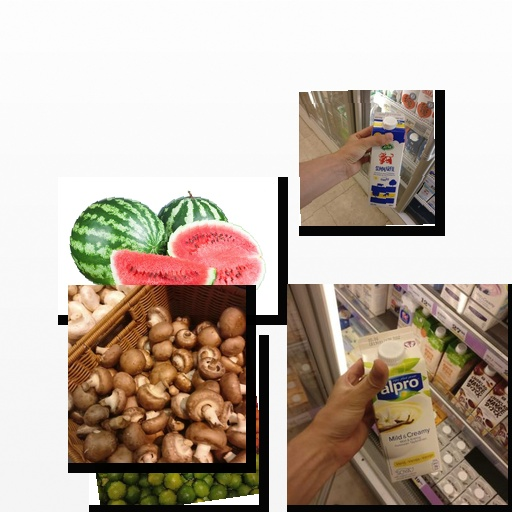
Food items: mushroom, sour_milk, lime, vanilla_soyghurt, watermelon